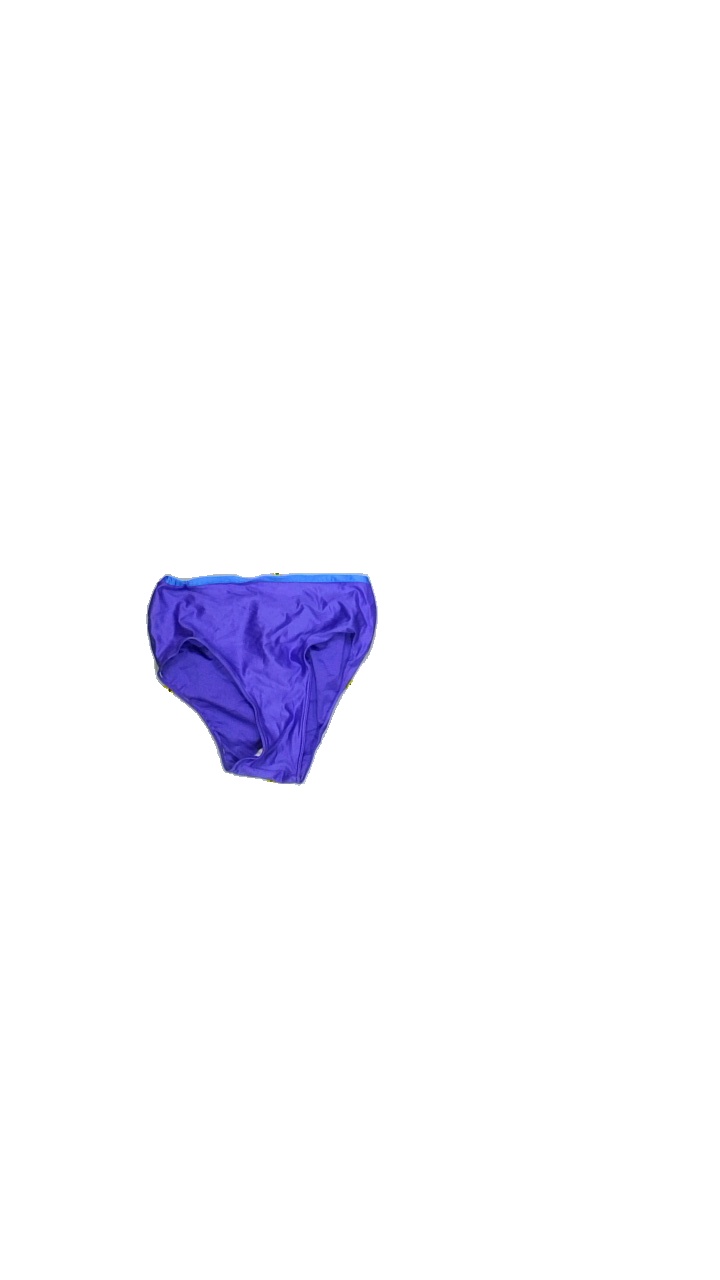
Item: Shorts (Ladies)
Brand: Missing
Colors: Purple, Blue
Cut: Cropped, Tight
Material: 100%nylon
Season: Summer
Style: Sports
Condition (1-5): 2
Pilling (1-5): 5
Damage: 1
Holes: Minor
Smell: Minor
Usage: Export
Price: <50